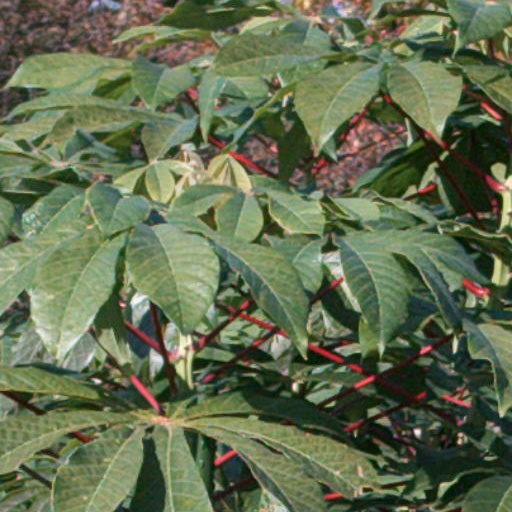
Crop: cassava